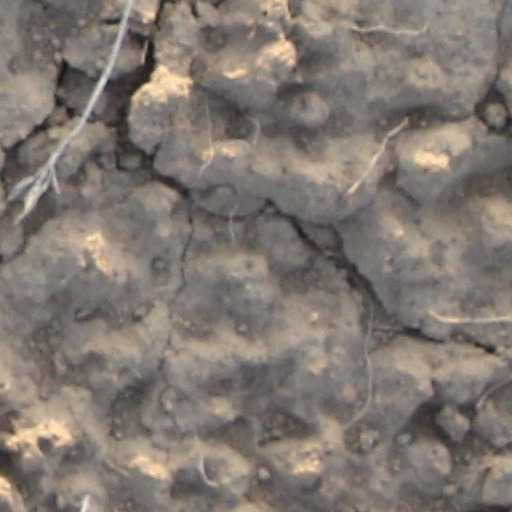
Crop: wheat